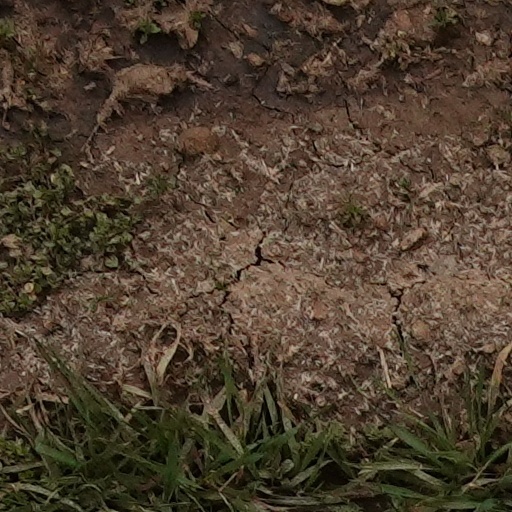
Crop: wheat